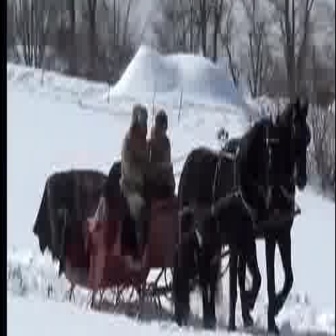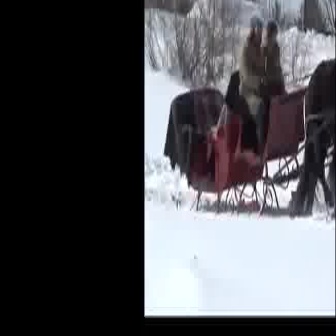
  Please identify the target specified by the bounding box [32,158,193,319] in the first image and locate it in the second image. Return the coordinates in [x_min,y_min,x_max,y_max] format.
Answer: [163,66,309,212]